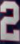
Number: 2